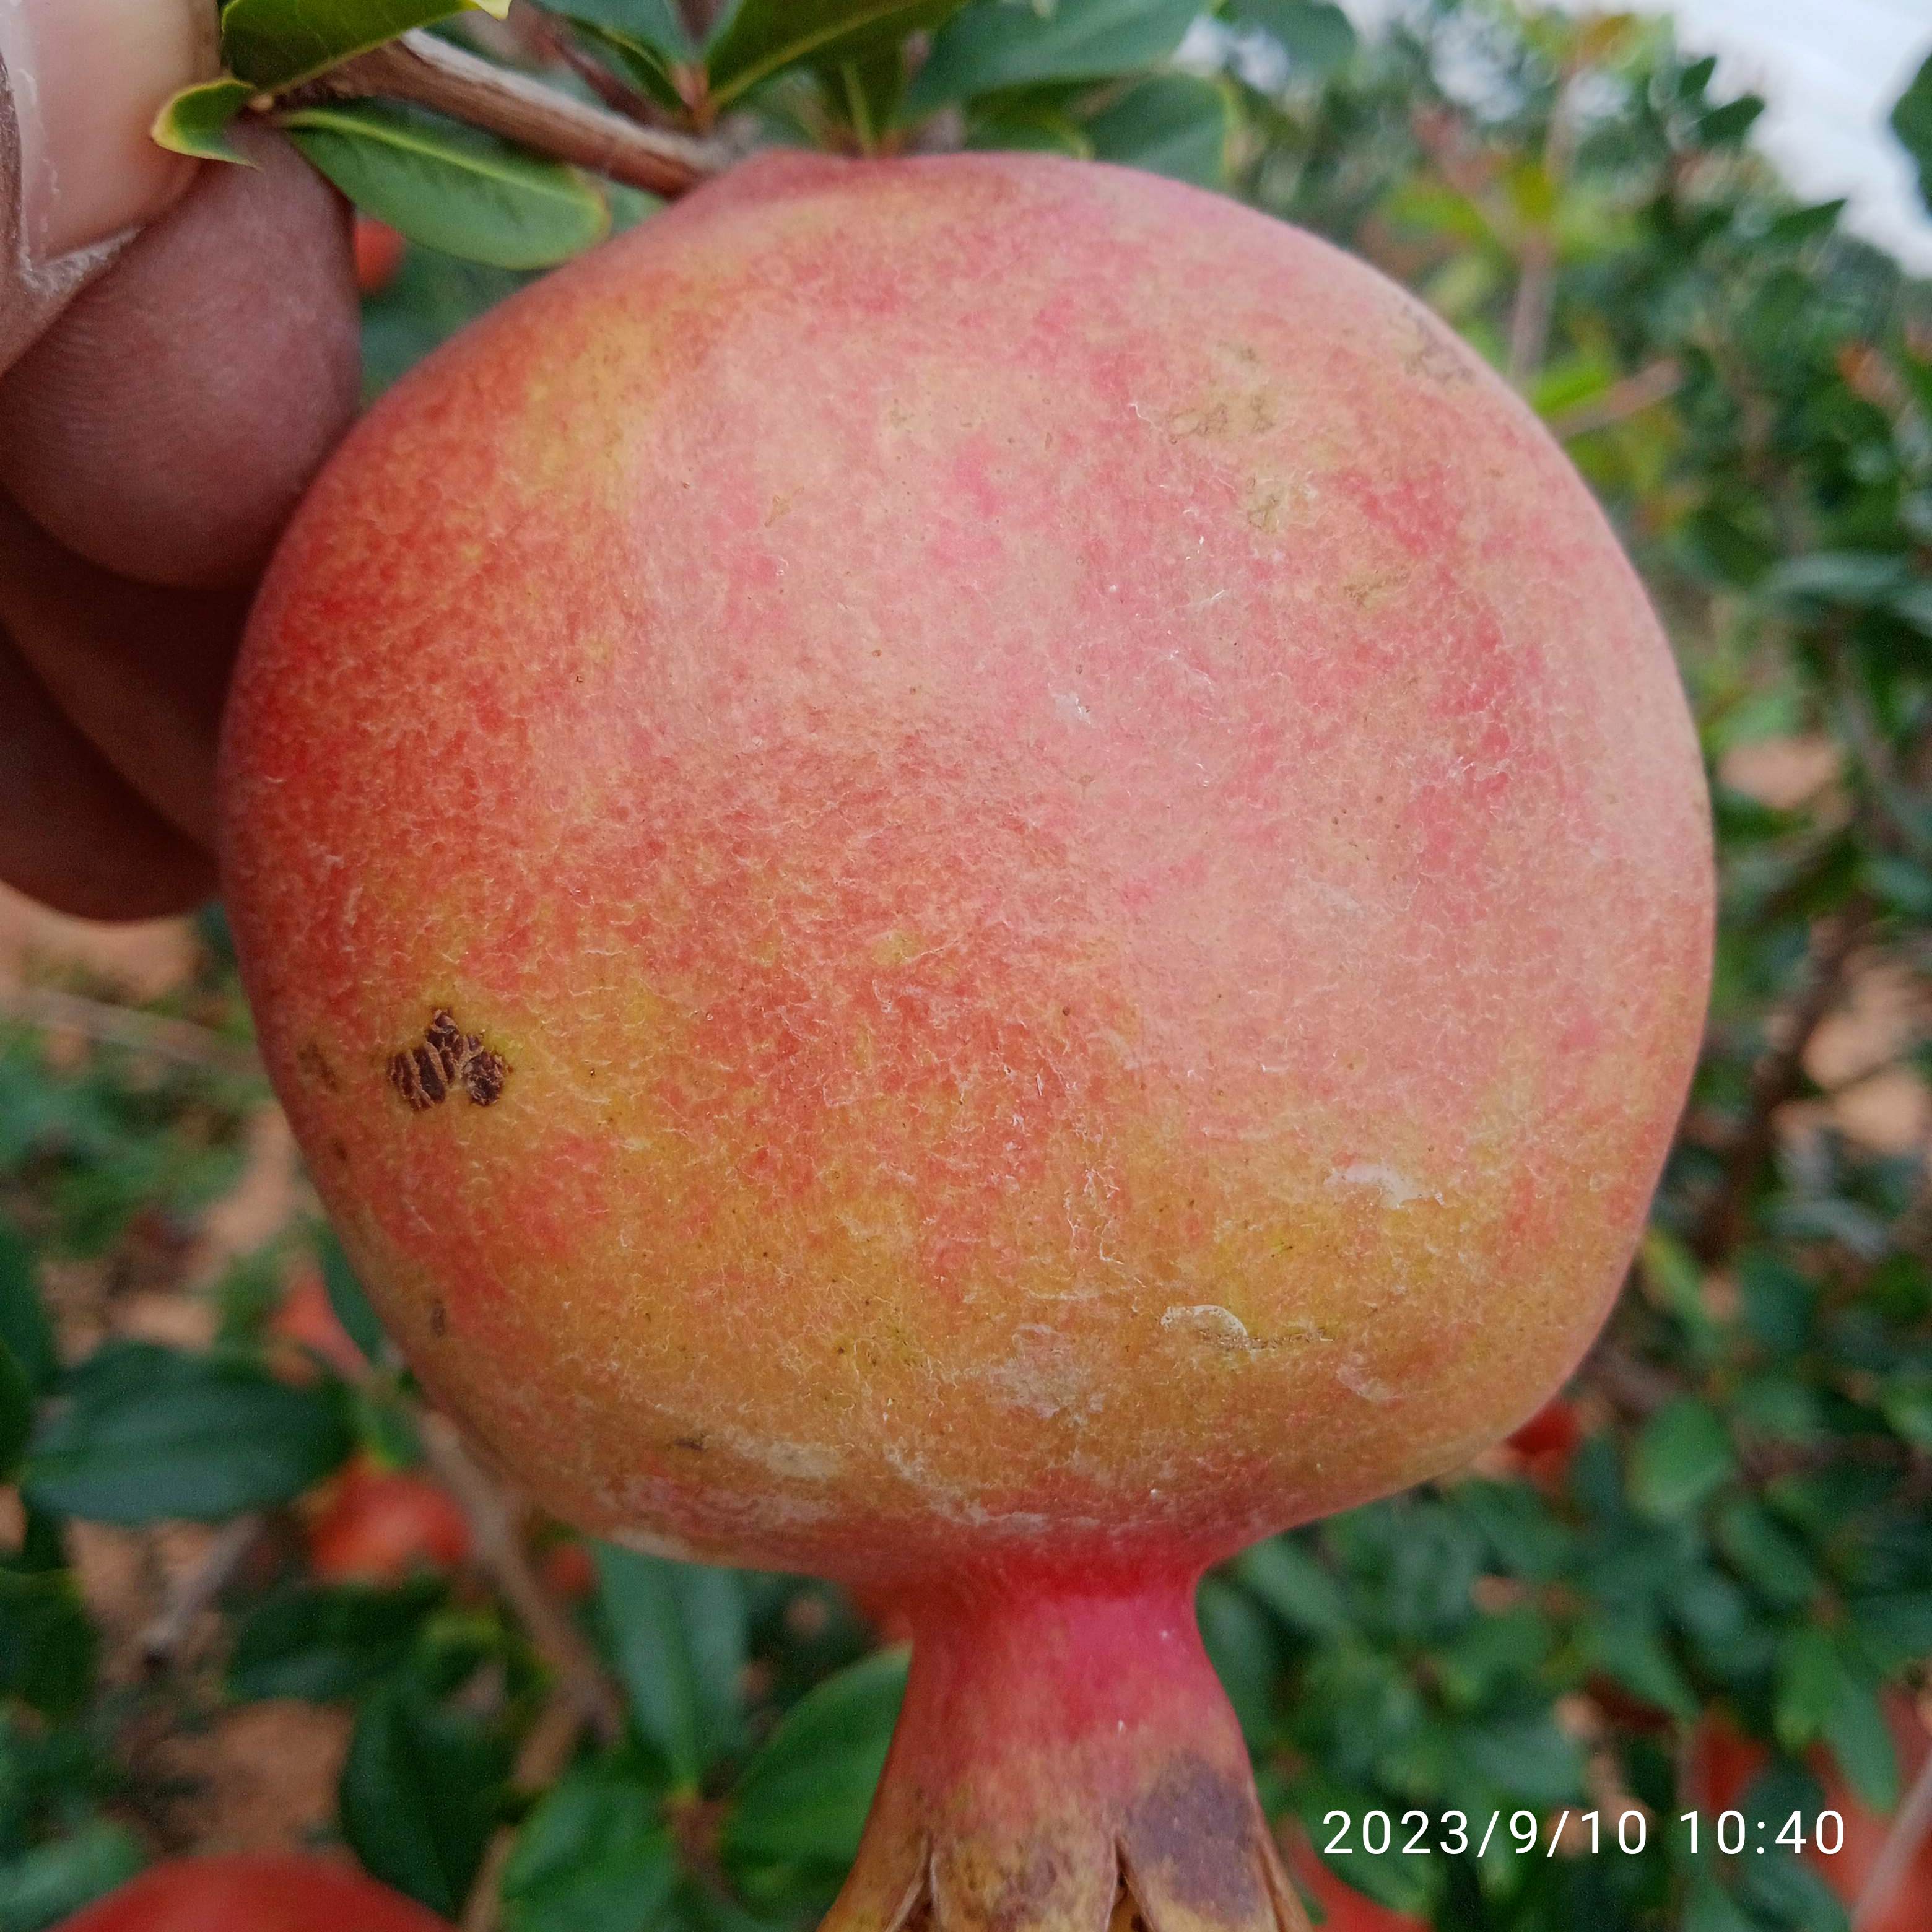
Label: Healthy